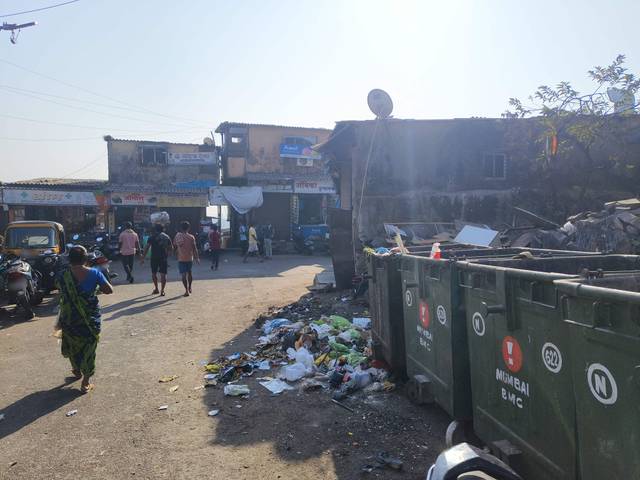
Region: India
Coordinates: 19.111, 72.916